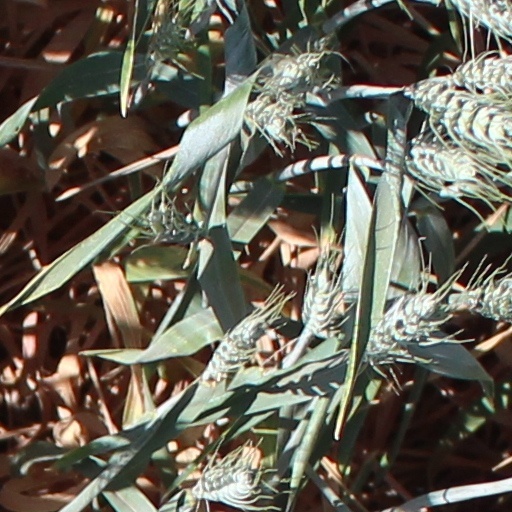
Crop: wheat